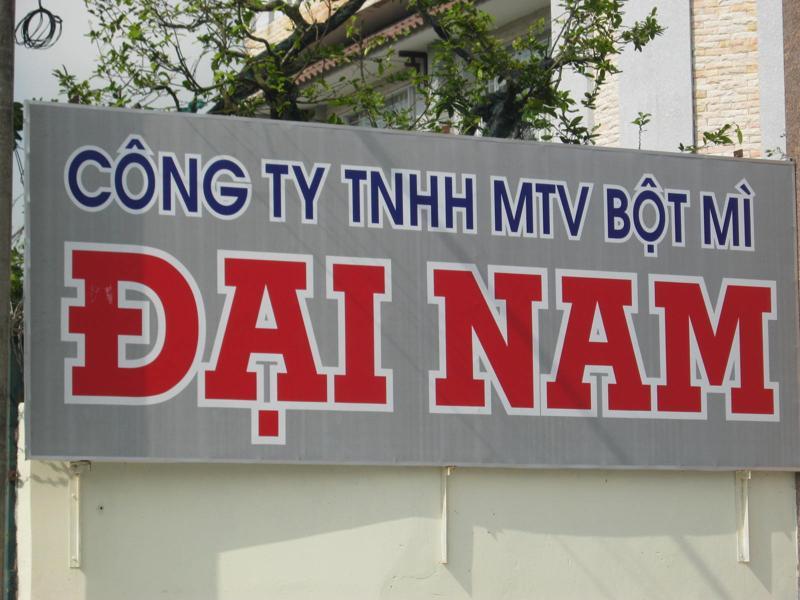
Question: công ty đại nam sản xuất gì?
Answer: công ty đại nam sản xuất bột mì